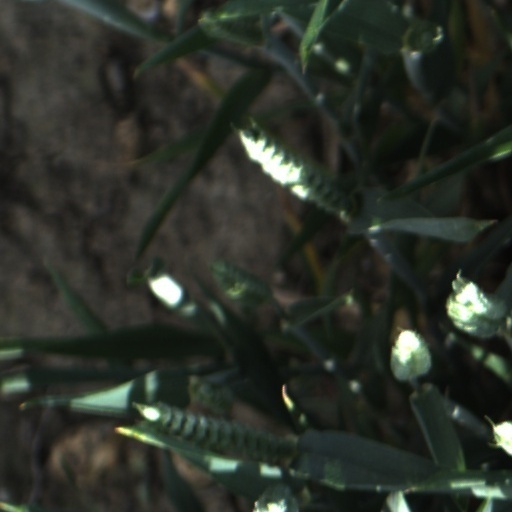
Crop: wheat